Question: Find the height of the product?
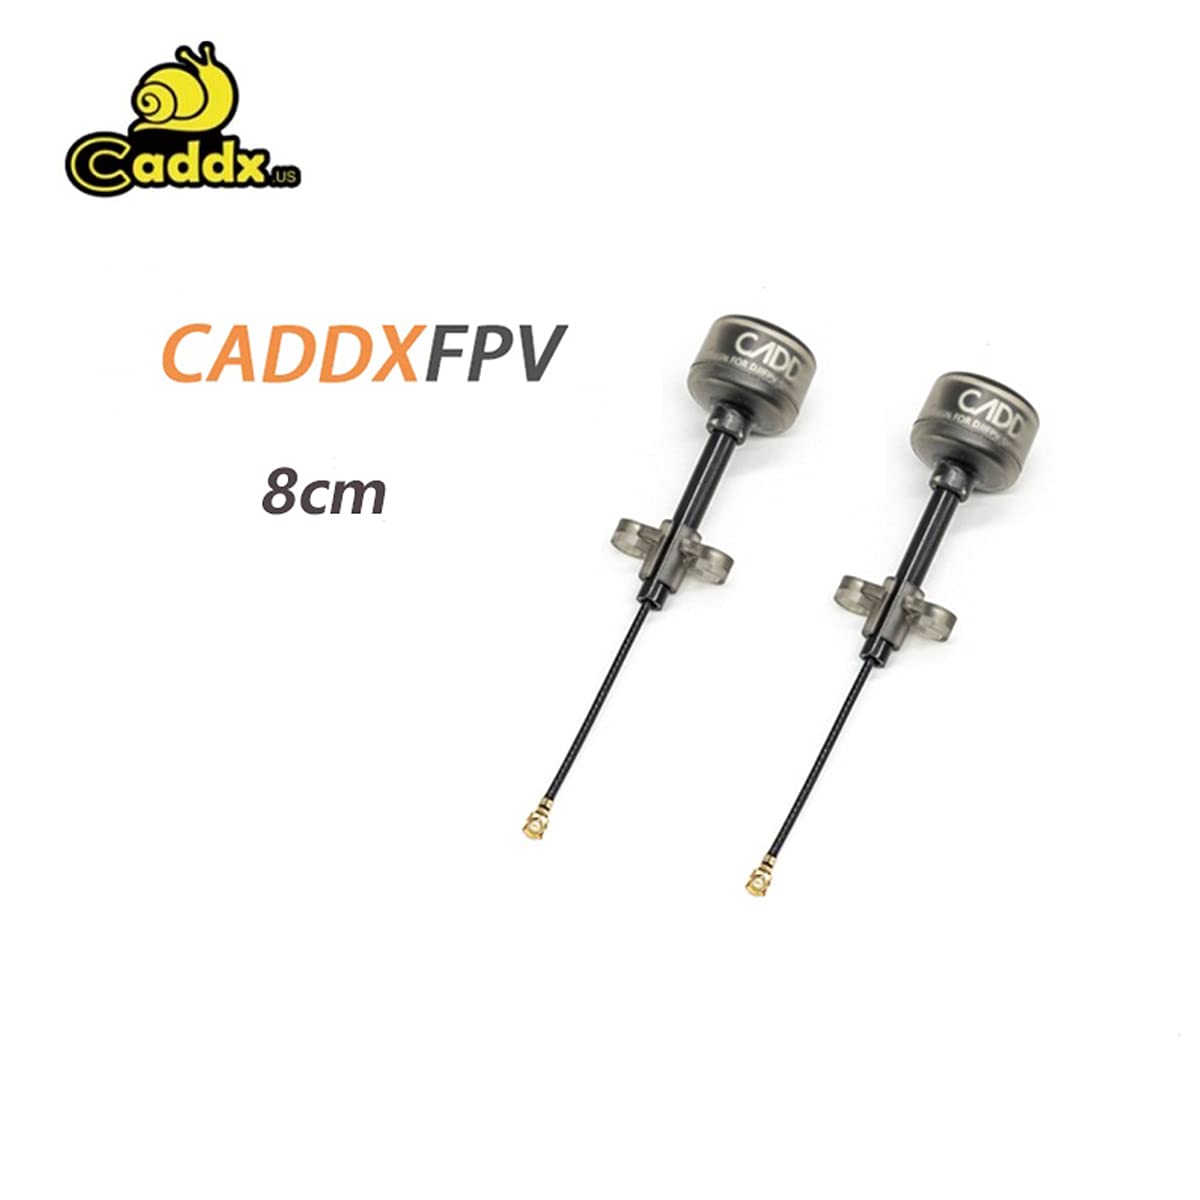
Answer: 8.0 centimetre